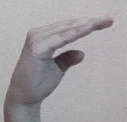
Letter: jeem